Sinai and Palestine campaign

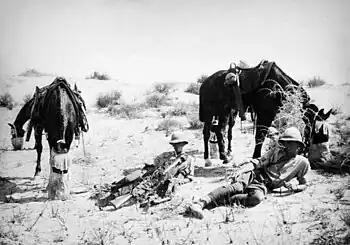
Yeomanry patrol in 1918 during a pause in the desert

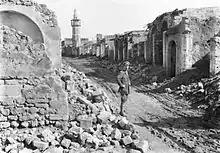
Gaza in ruins, February 1918

From 1 to 6/7 November strong Ottoman rearguards at Tel el Khuweilfe in the Judean Hills, at Hareira and Sheria on the plain and at Sausage Ridge and Gaza on the Mediterranean coast held the Egyptian Expeditionary Force in heavy fighting. During this time the Ottoman Armies were able to withdraw in good order covered by strong rearguard garrisons, which themselves were able to retire under cover of darkness on the night of 6/7 November. The British Yeomanry cavalry Charge at Huj was launched against an Ottoman rearguard on 8 November. Allenby ordered the Egyptian Expeditionary Force to advance and capture the retreating Ottoman Seventh and Eighth Armies, but they were prevented from doing so by the strong rearguards.